Tiger Woods

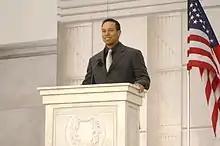
Woods giving a speech at (January 2009)

Woods also endorsed the Tiger Woods PGA Tour series of video games; he has done so since 1999. In 2006, he signed a six-year contract with Electronic Arts, the series' publisher.